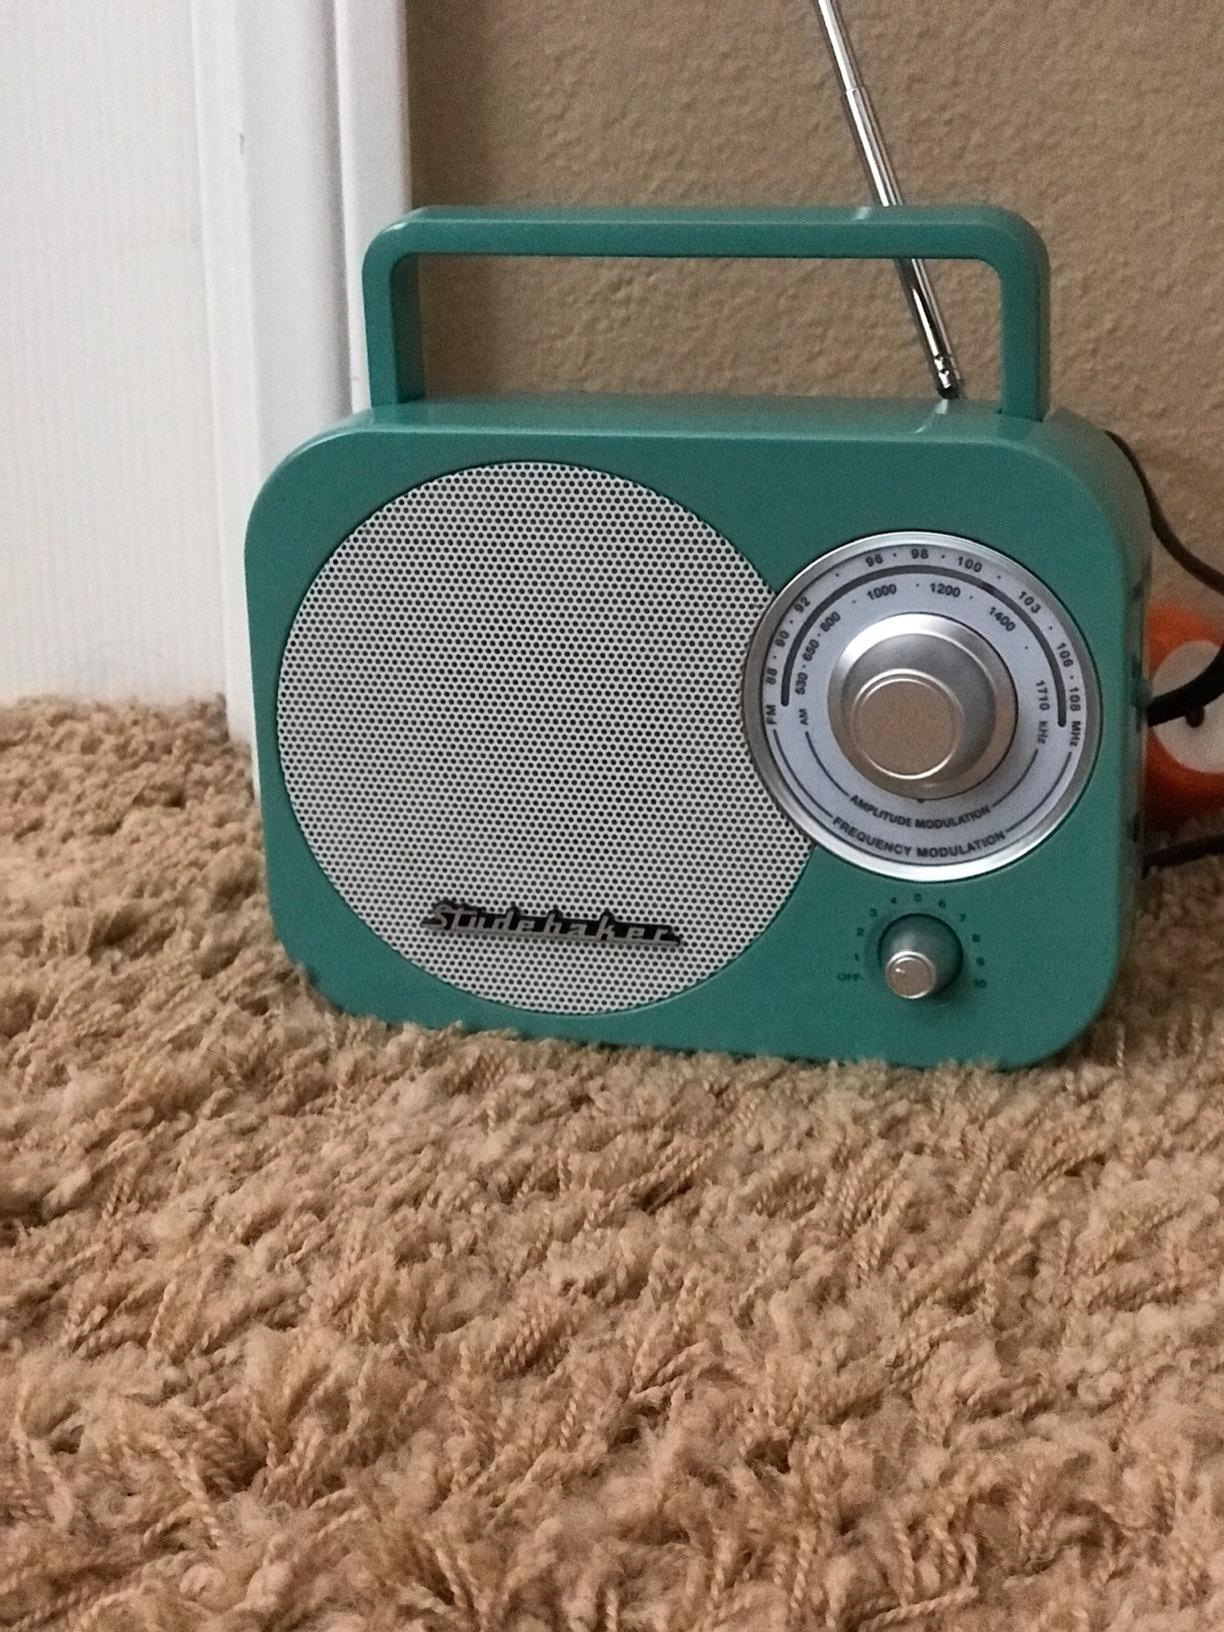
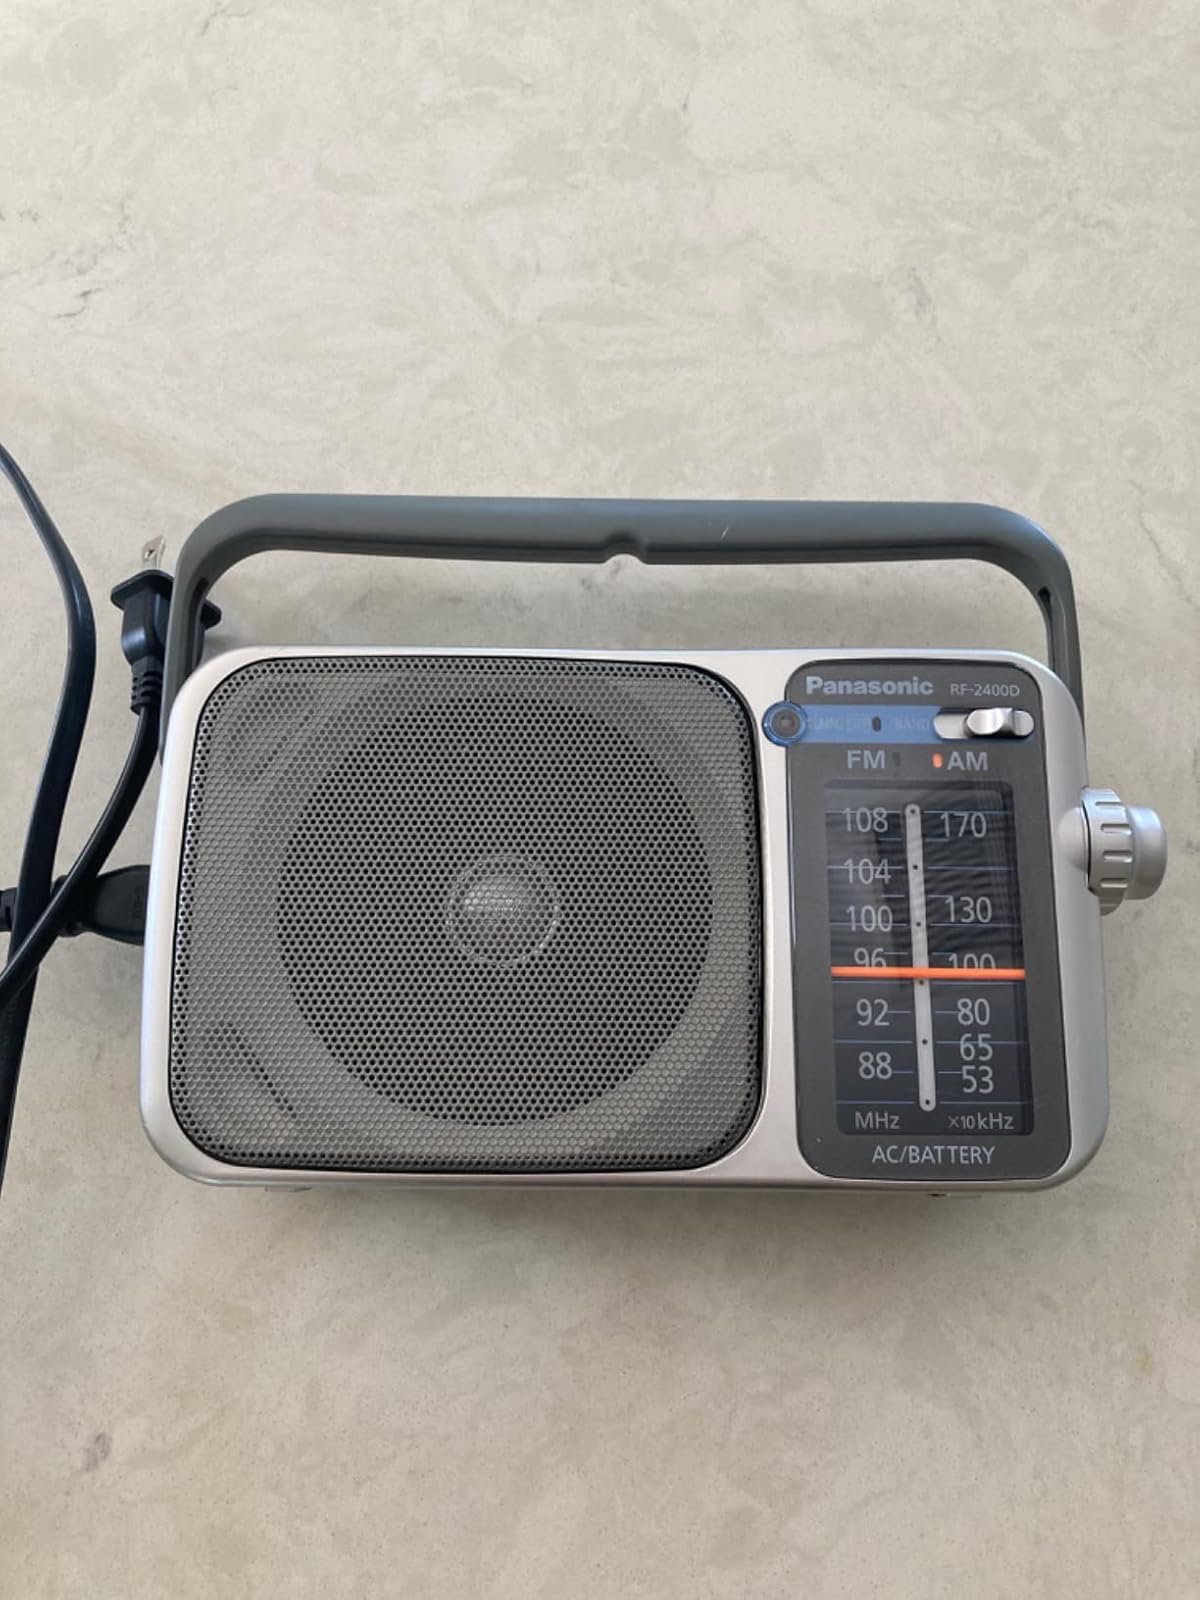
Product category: radio
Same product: no